Balhae controversies

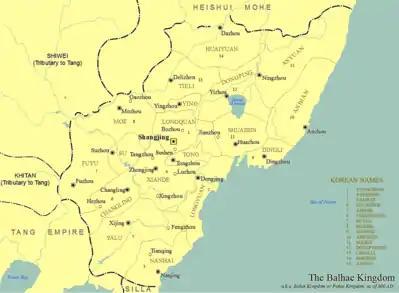
Administrative divisions of Balhae with Chinese and Korean names

Historically, the Jurchens (later renamed the Manchus), believed they shared ancestry with the Mohe. According to the "History of Jin", the history of the Jurchen-led Jin dynasty (1115–1234), the Jin founder Emperor Taizu of Jin once sent ambassadors to Bohai people living in the Liao dynasty (916–1125) to convince them to rebel against the Liao. He claimed that "the Jurchens and Bohai were originally of the same family" (女直渤海本同一家) and that they were "actually one family, because in origin they were consisted of seven Wuji tribes."